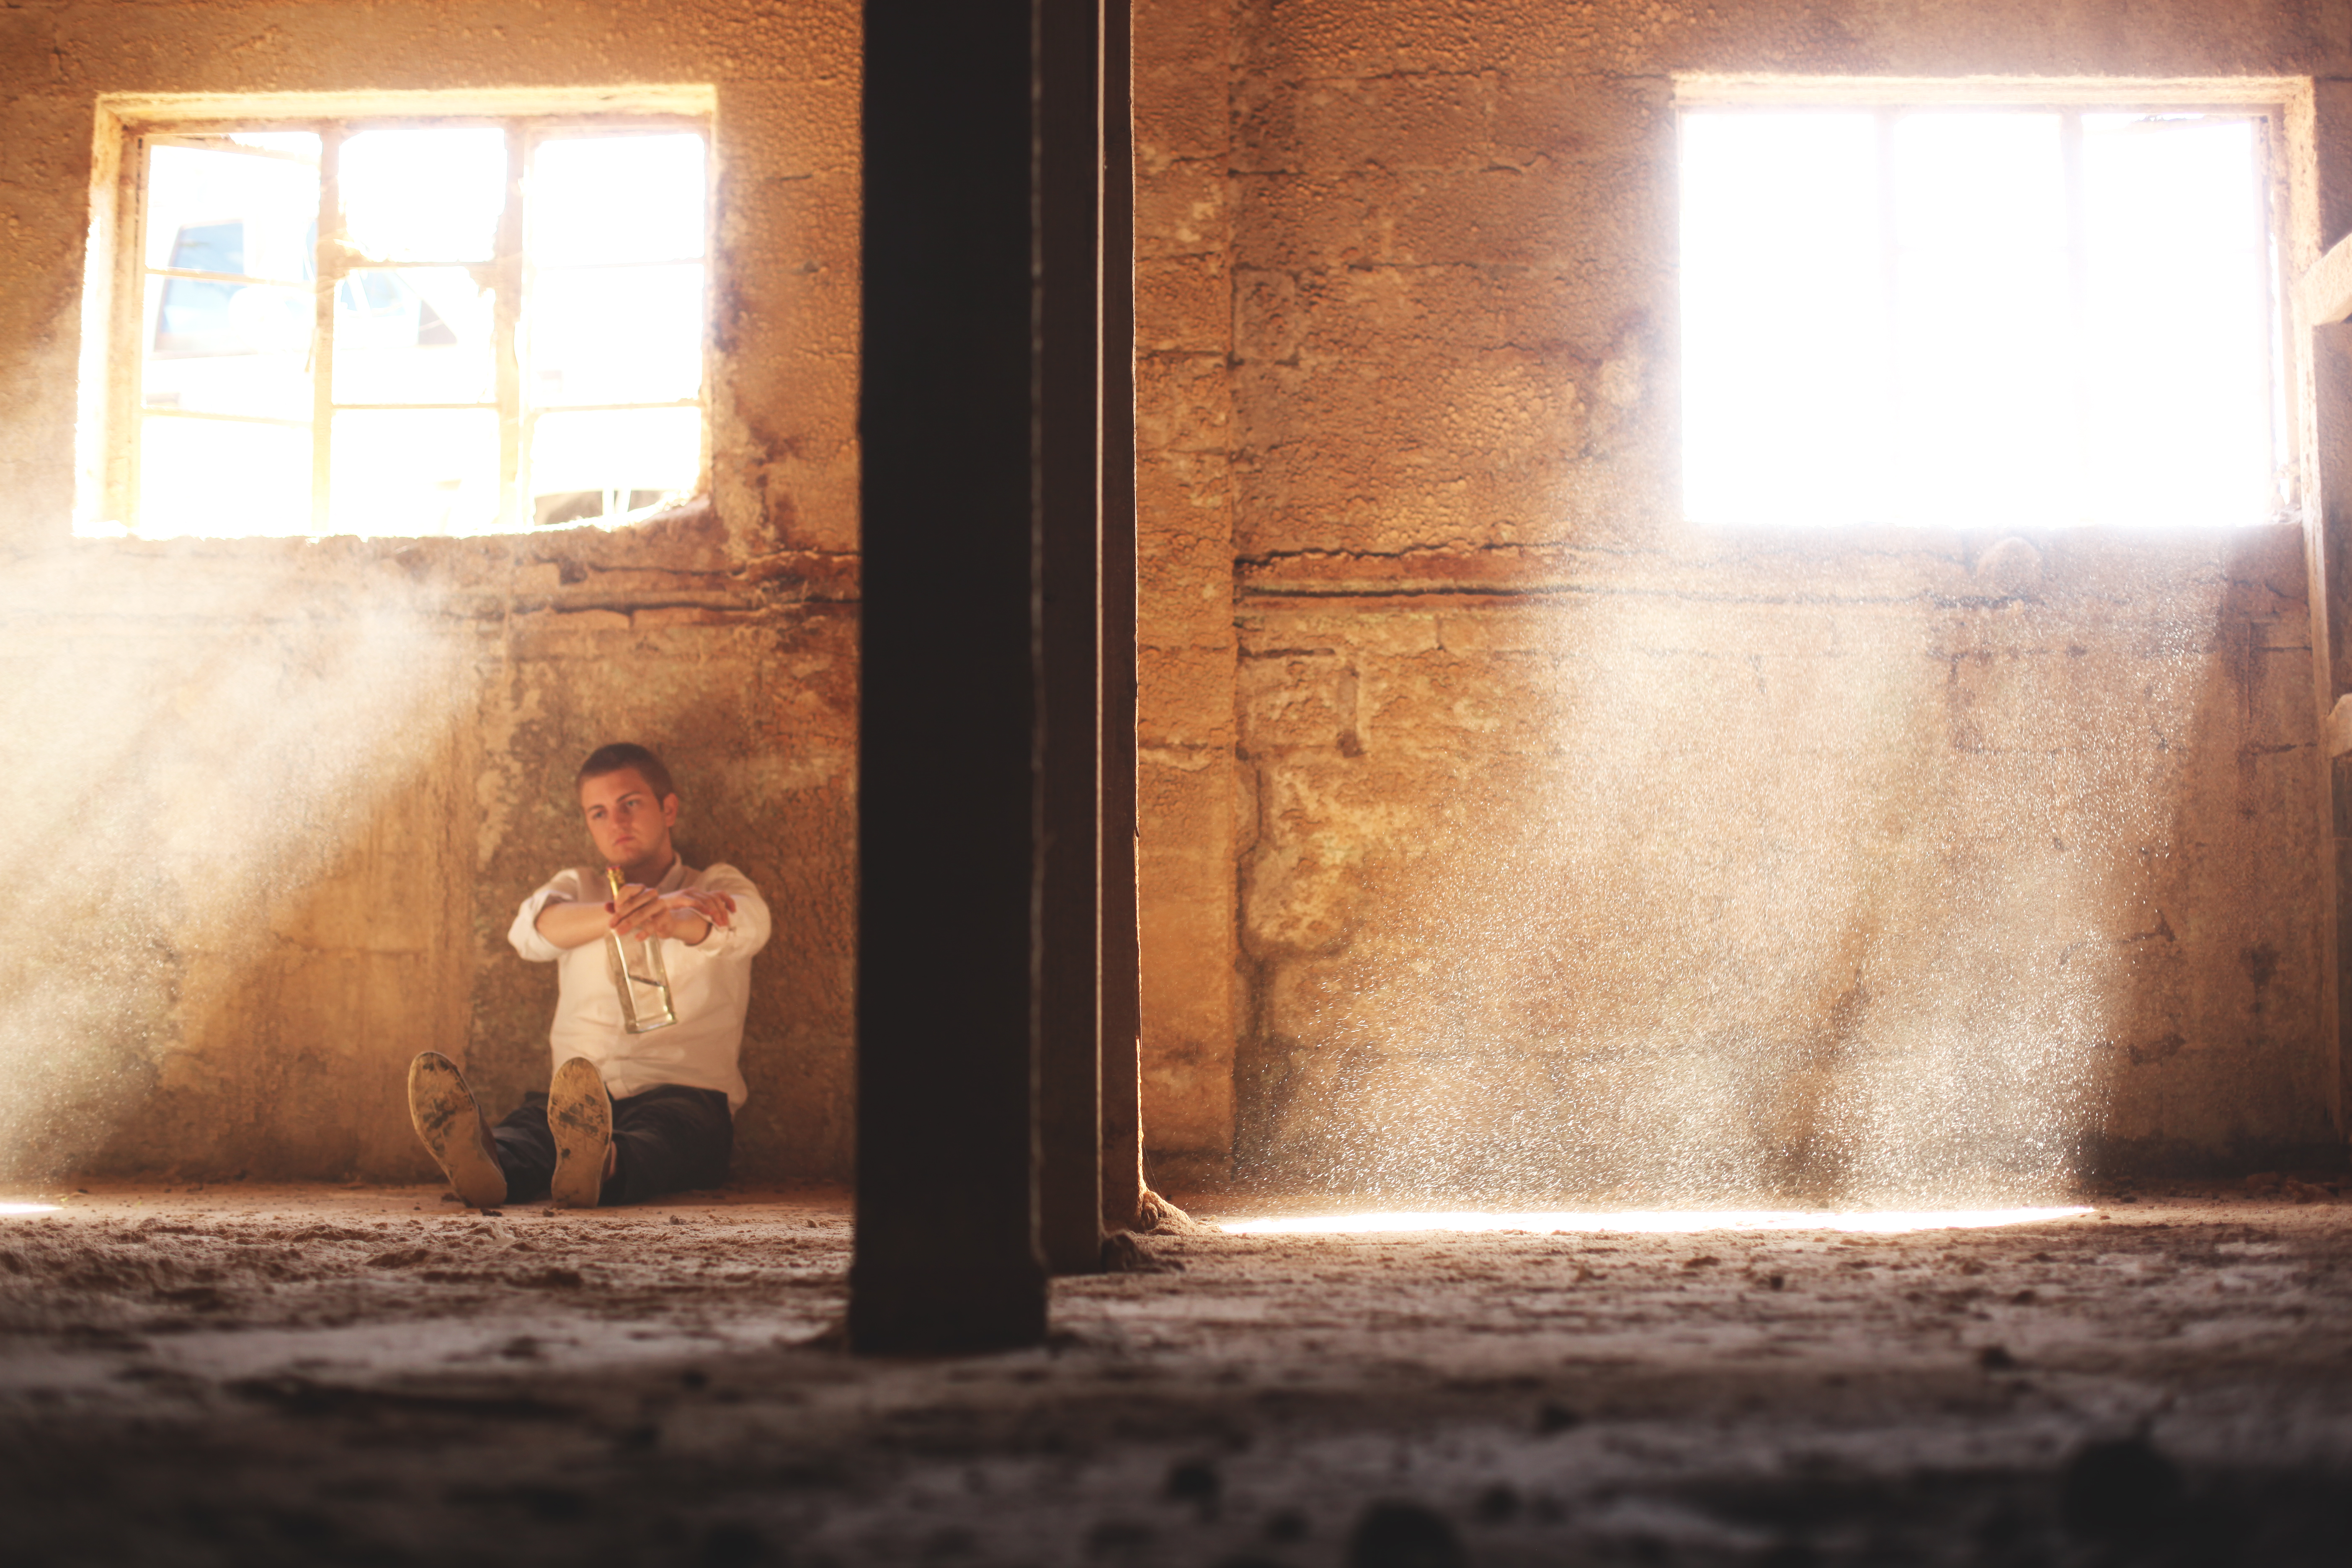
man, person, light, wood, sunshine, ground, sunlight, floor, window, building, wall, alone, color, sitting, dust, bottle, alcohol, interior design, sad, booze, left, temple, solitary, windows, drinking, photograph, rays, image, unhappy, depressed, disappointment, particles, disappointed, window covering